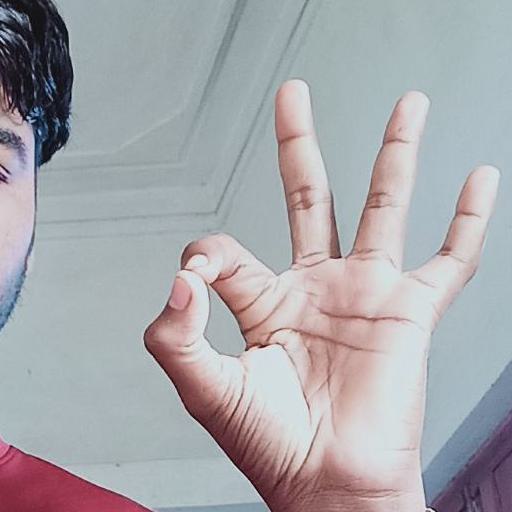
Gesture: ok